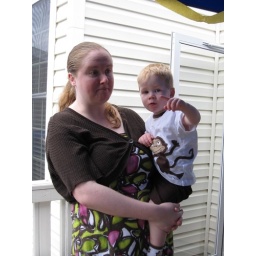
Karen &amp;amp; her boy - all dressed up in monkey finery.